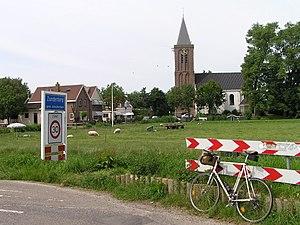
Zunderdorp est un village néerlandais situé en province de Hollande-Septentrionale. Il fait partie de la commune d'Amsterdam et de la sous-commune d'Amsterdam-Noord.